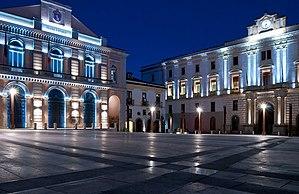
Potenza est une ville italienne, chef-lieu de la province homonyme et de la région de la Basilicate en Italie méridionale.